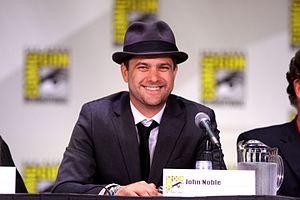
Joshua Jackson est un acteur et réalisateur canadien, né le 11 juin 1978 à Vancouver.